Anna B. Eckstein

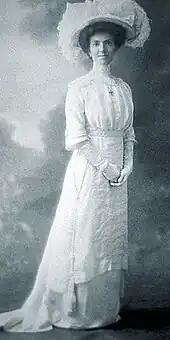
Dressed in white in Vienna in 1911

Eckstein moved to Boston in 1894, at first living with the novelist Martha "Mattie" Griffith Browne and still working as a teacher. In response to her disappointment at the outcomes of the Hague Conventions she joined the American Peace Society, of which she became vice president between 1905 and 1911. She collected over one million signatures, signed by supporters from the US, UK, and Germany, for a proposal she had written prior to the second peace conference in The Hague. On 4 July 1907 she handed this document to the chairman of the conference. Since Eckstein did not see the treaties of this second conference as a success, she organised her own version funded by her own money. She went on to collect six million signatures which she planned to present at the third Hague peace conference in 1914 but the outbreak of the First World War prevented this. This setback caused her to suffer a breakdown but her ideas eventually influenced the Kellogg–Briand Pact of 1928.